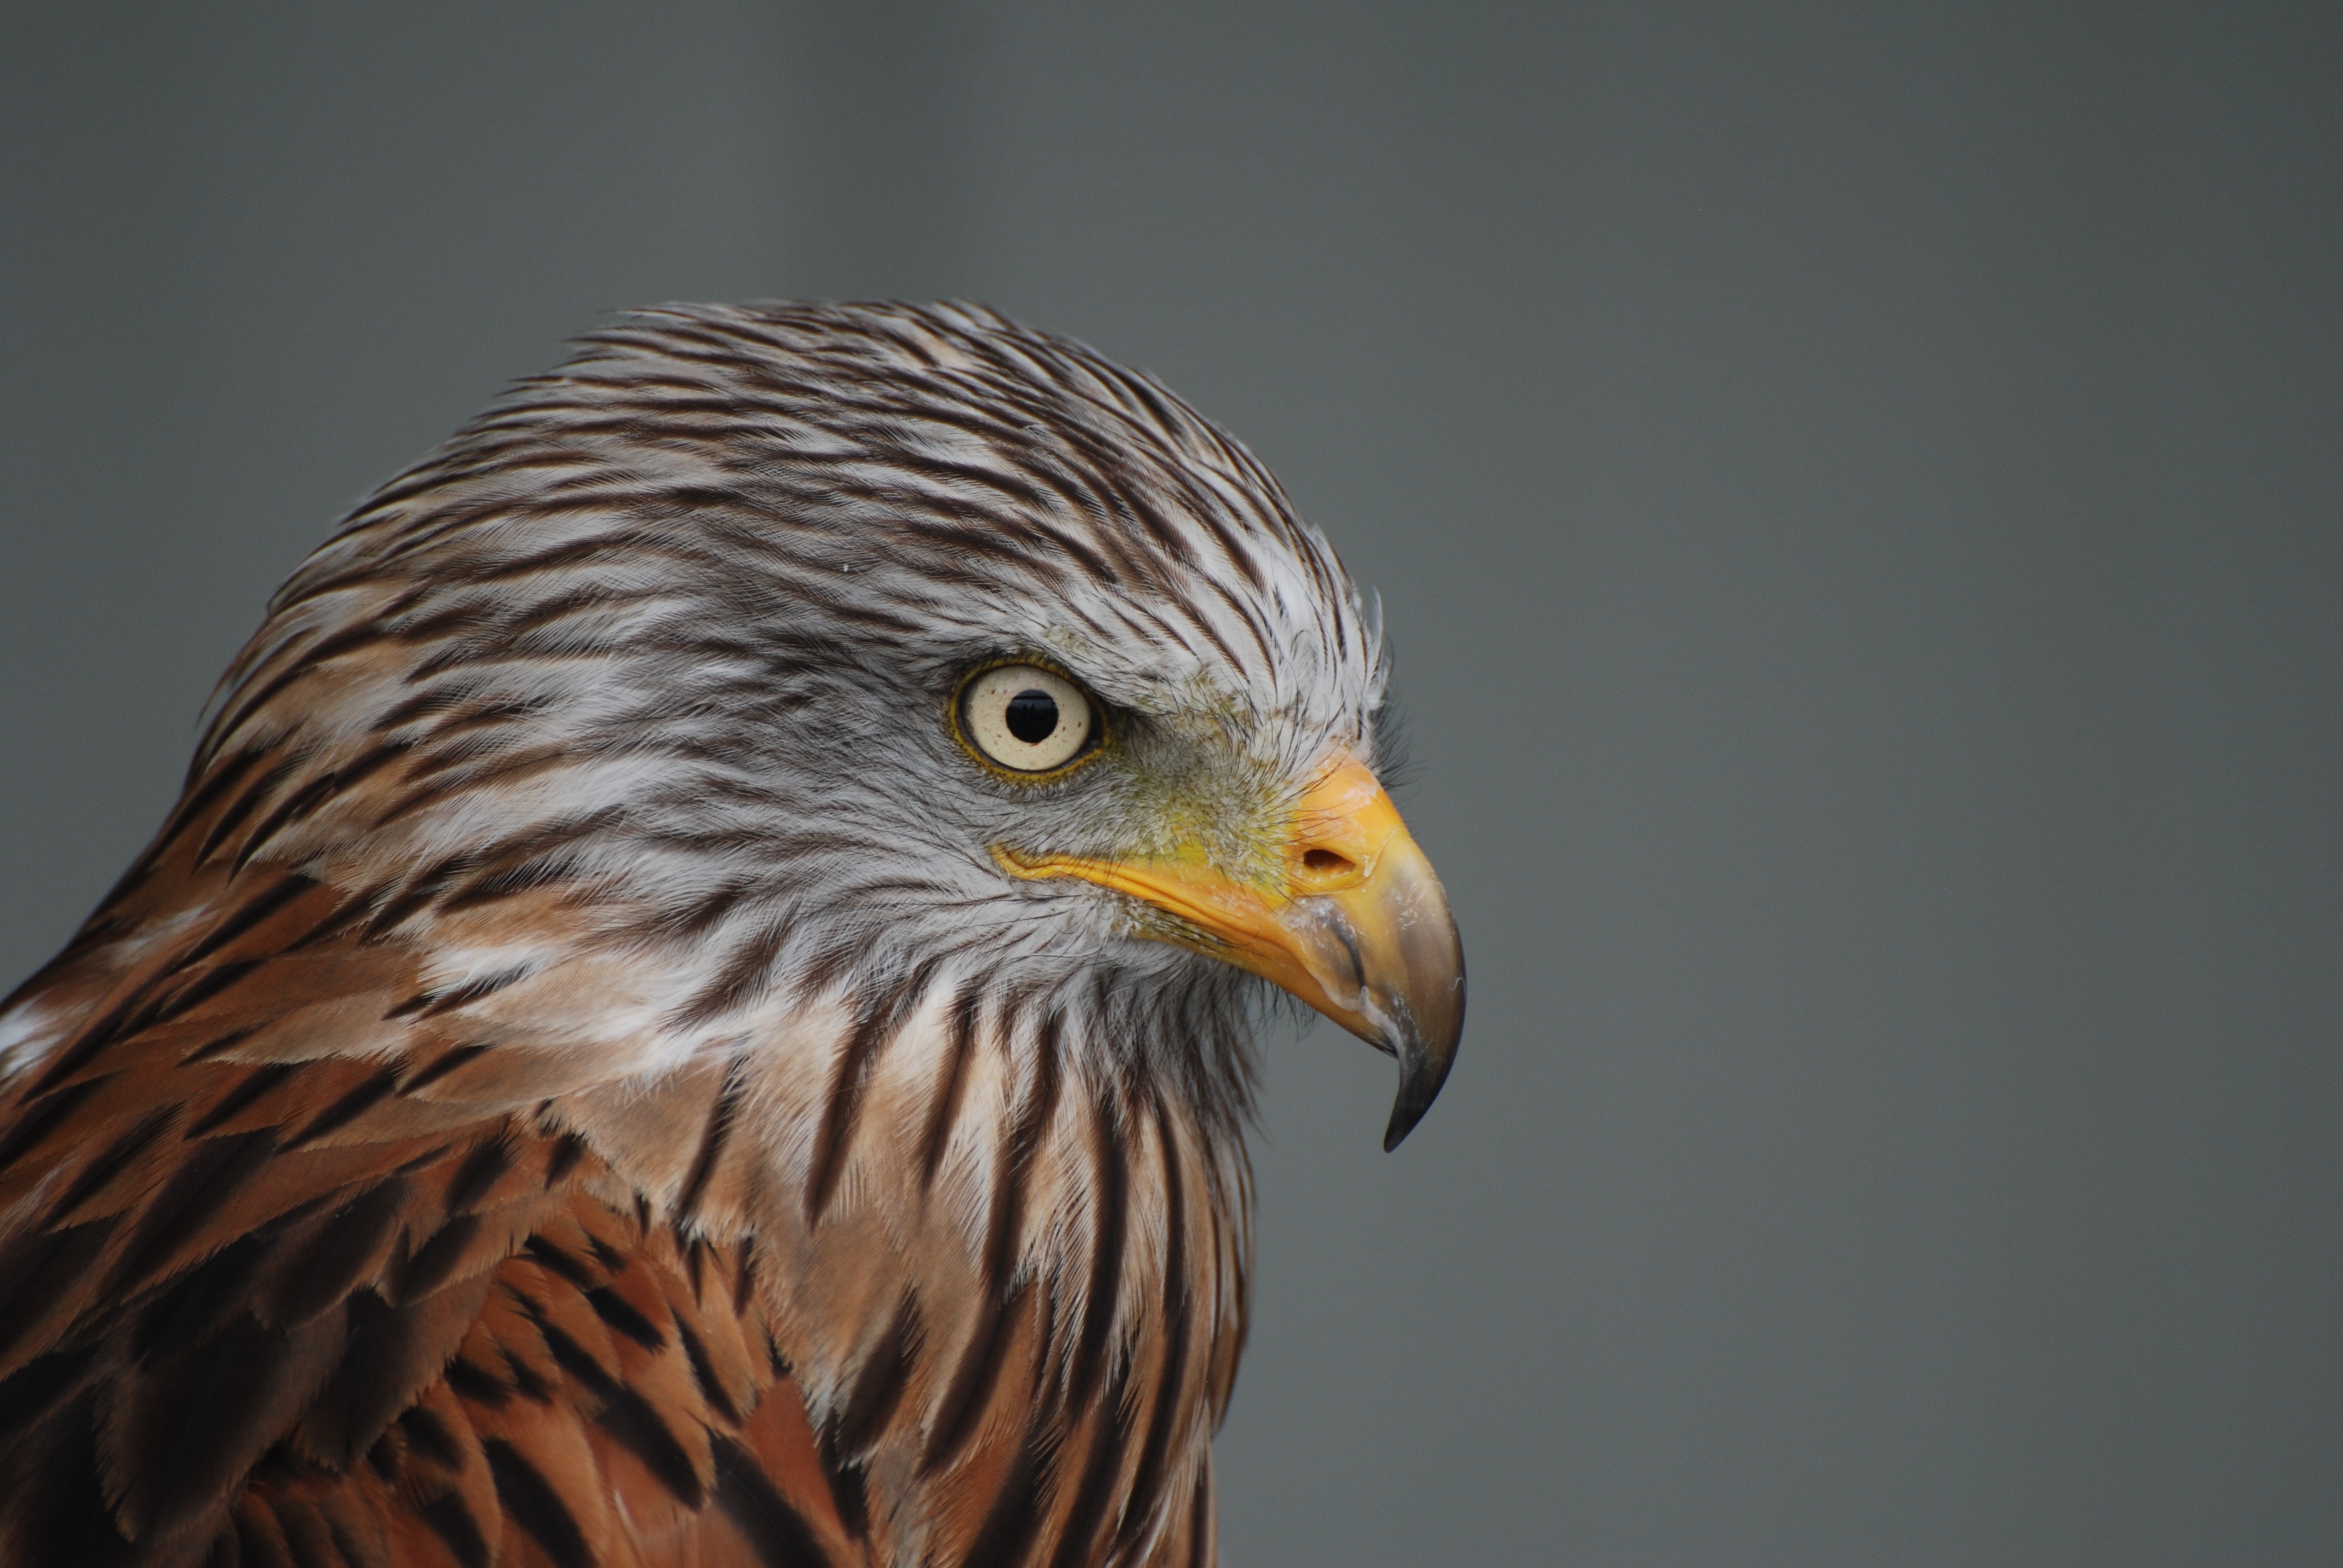
nature, bird, wing, animal, wildlife, beak, eagle, hawk, fauna, plumage, bird of prey, bald eagle, close up, vertebrate, bill, hunter, falcon, margit wallner, accipitriformes